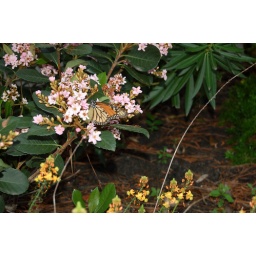
A lovely monarch butterfly perches on a plant in our backyard.